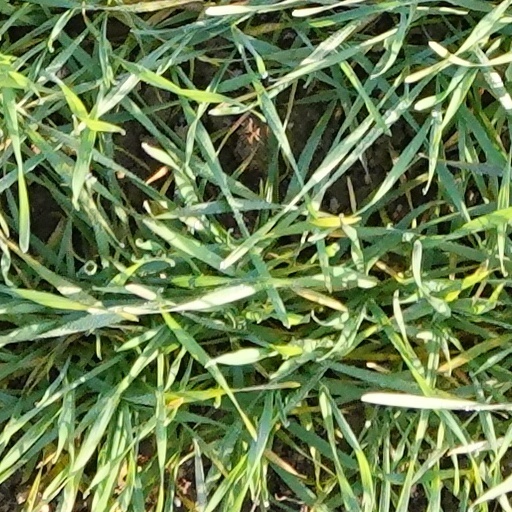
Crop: wheat